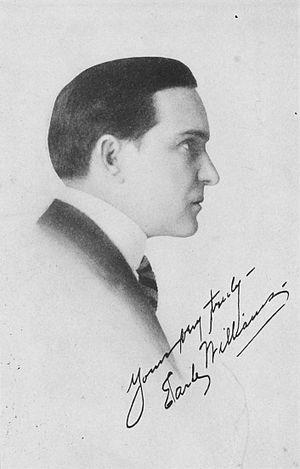
Earle Williams né Earle Rafael Williams, le 28 février 1880 à Sacramento, et mort le 25 avril 1927 à Los Angeles, est un acteur américain du cinéma muet.